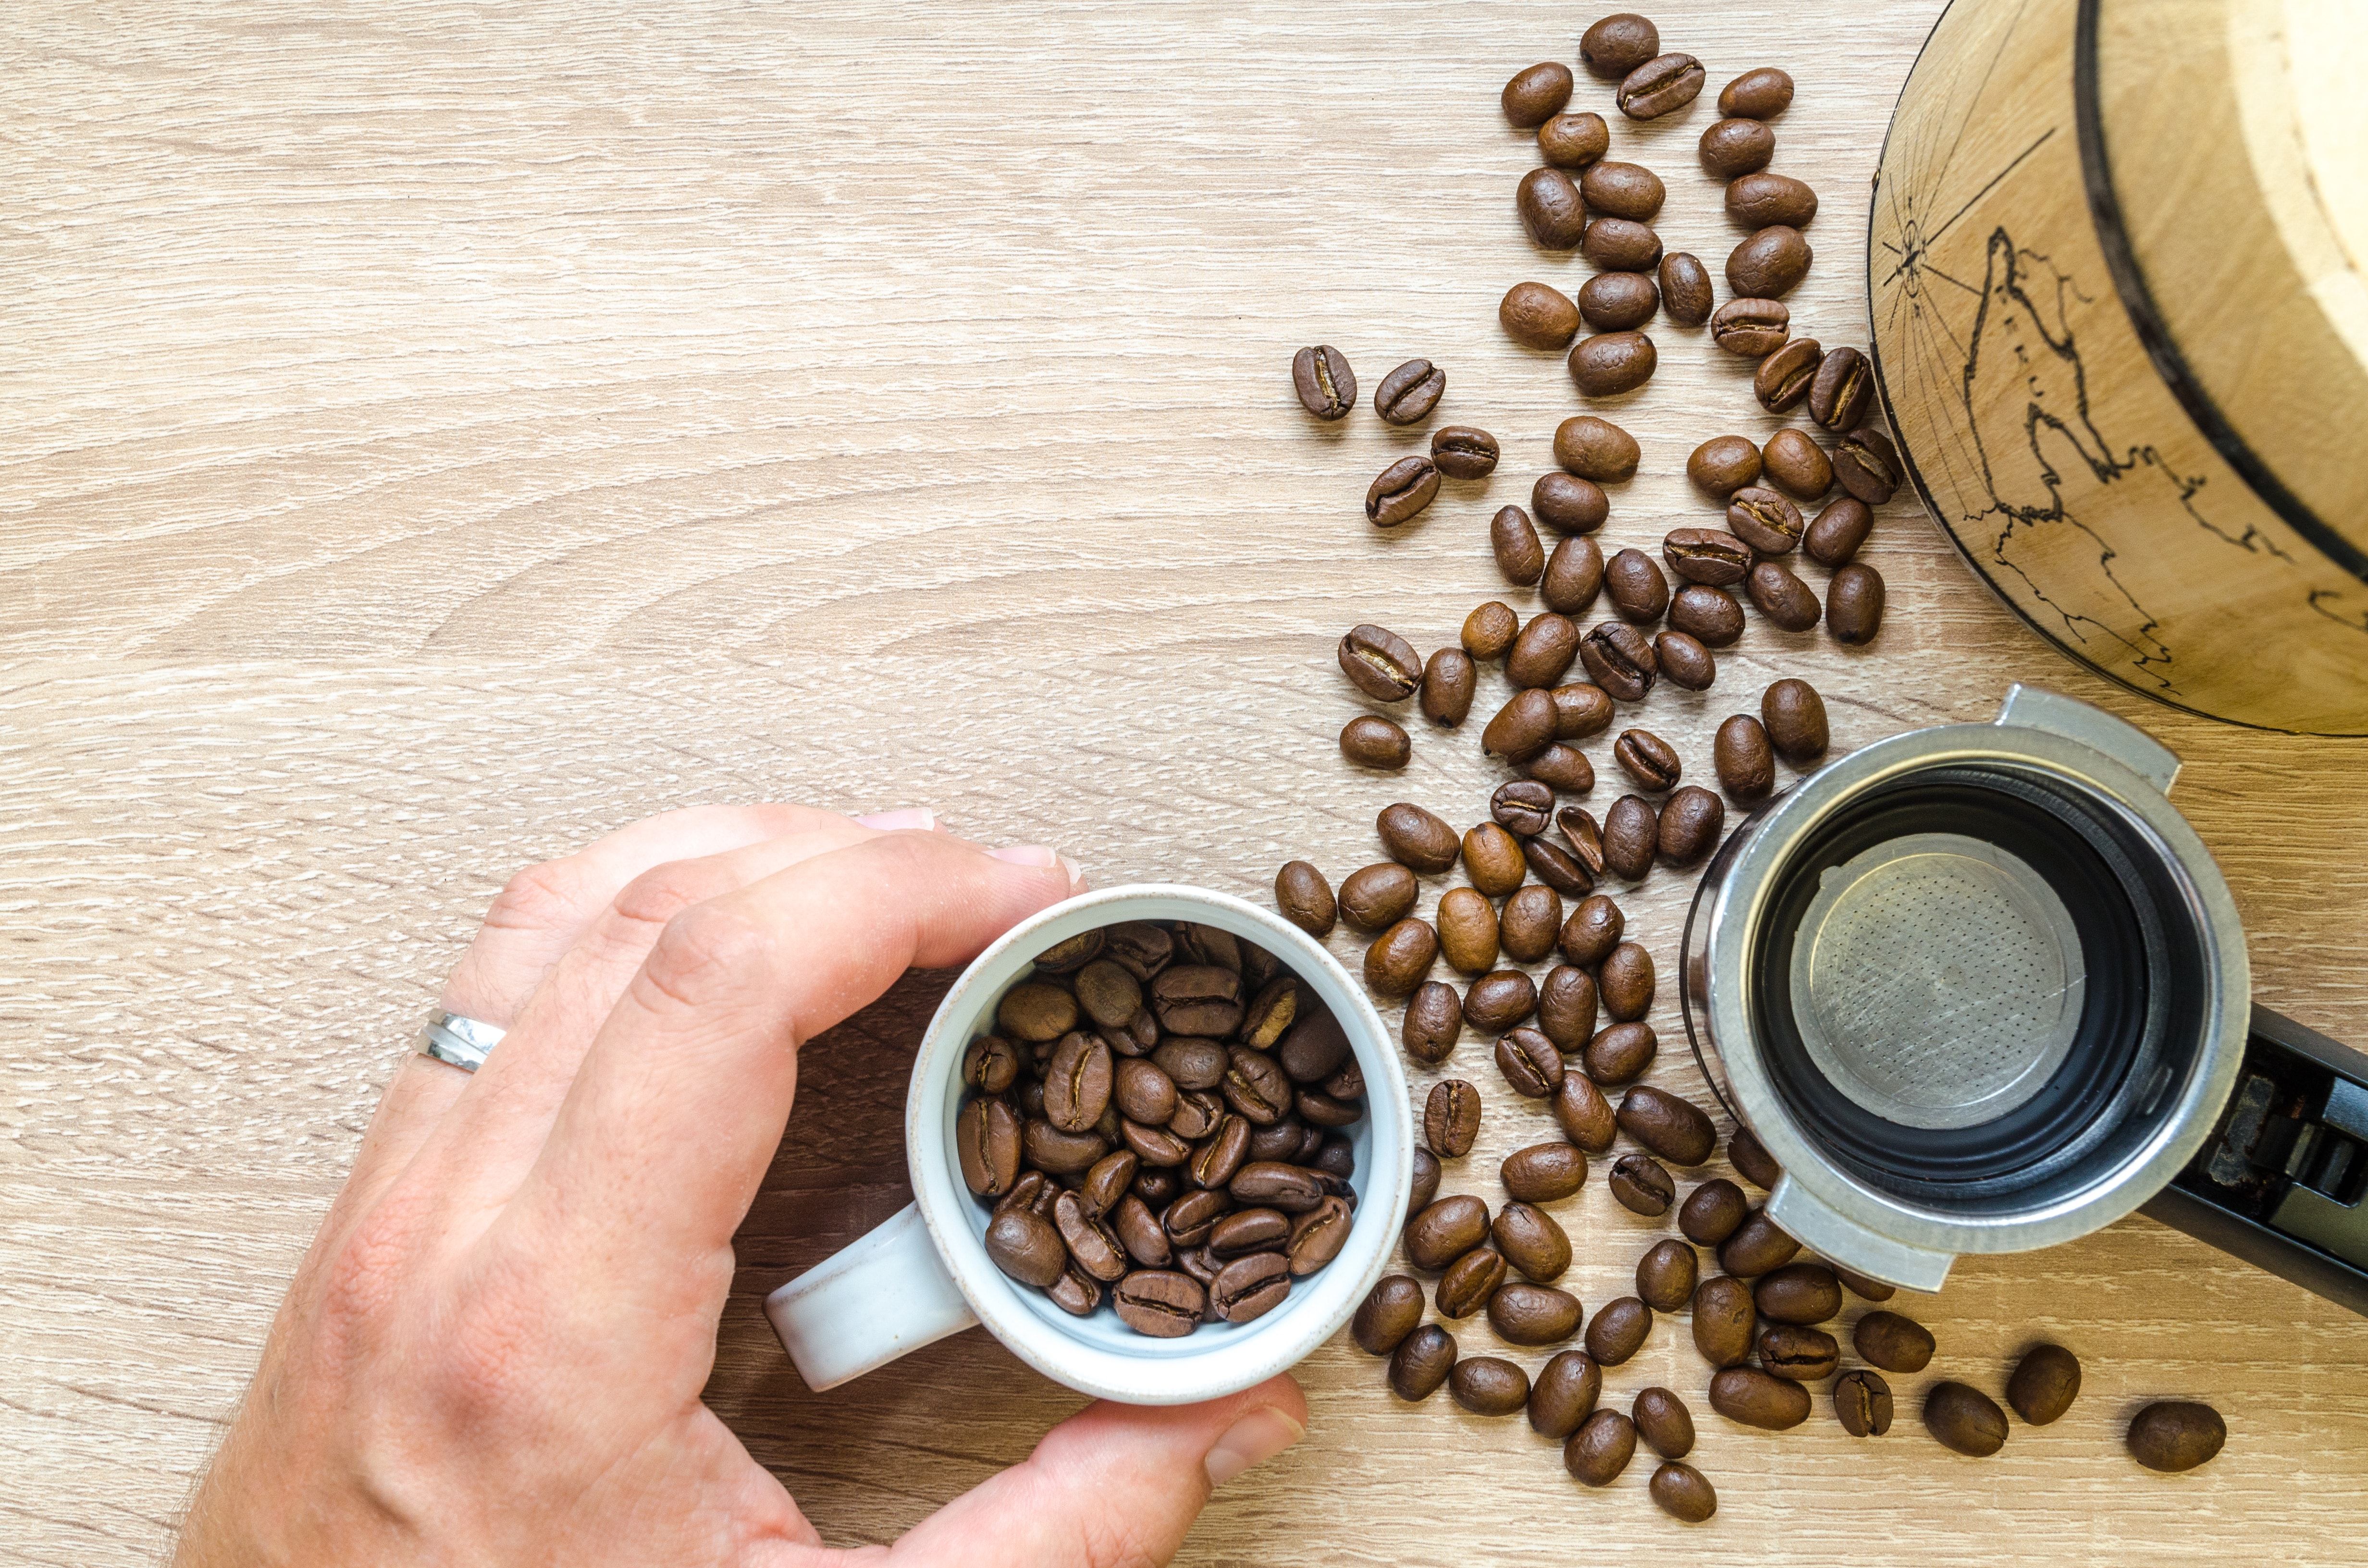
food, superfood, plant, caffeine, cuisine, ingredient, Single origin coffee